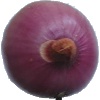
Label: Onion Red Peeled 1